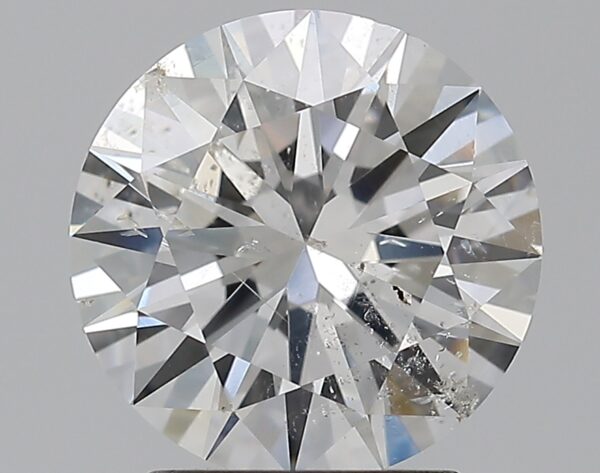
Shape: round
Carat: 2
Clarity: SI2
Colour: F
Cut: EX
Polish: EX
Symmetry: EX
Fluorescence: M
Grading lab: GIA
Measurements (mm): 8.23 x 8.26 x 4.9